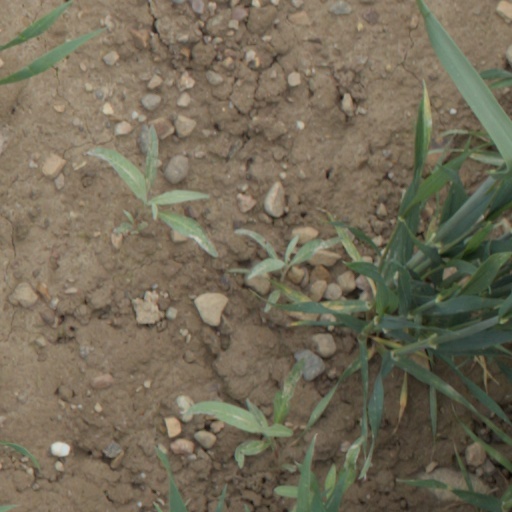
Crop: wheat